Wifredo Ricart

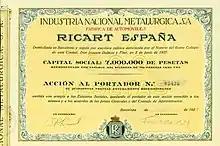
Share of Ricart-España, issued June 1927

In 1926, Ricart founded his own company, Motores y Automóviles Ricart, and in October presented two prototypes of the new Ricart car at the Paris Motor Show, gaining a lot of attention. Nevertheless, financial difficulties compelled Ricart to merge his company with the one of industrial tycoon Felipe Batlló, to produce cars under a new brand, Ricart-España. It was for this company he designed a new model addressed to the high segment of the market, with a 2.4-liter 6-cylinder engine. Again this venture failed due to the general economic slump.